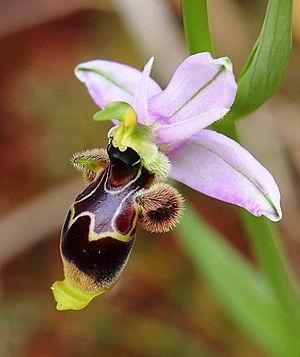
Ophrys bécasse
Les angiospermes sont le groupe de plantes vertes le plus répandu et ce succès évolutif est, en grande partie, dû à l'évolution de la couleur et de la morphologie chez les fleurs. Le pollen de la fleur mâle féconde le pistil de la fleur femelle de même espèce, et creuse un tube pollinique le long du pistil qui descend dans le carpelle où se trouvent les ovules. L'ovule fécondé donnera le fruit qui lui-même donnera une graine. Les graines germent ensuite pour donner une nouvelle plante.